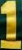
Number: 1